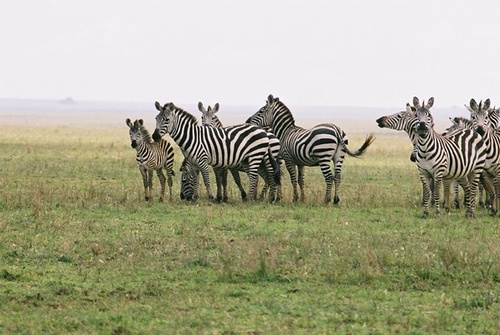
a big group of zebras that are in a field
A group of zebra's gathering and grazing in a field.
A bunch of small giraffes are standing in a field.
A herd of zebras standing on the plains.
Some very cute zebras in a big grassy field.